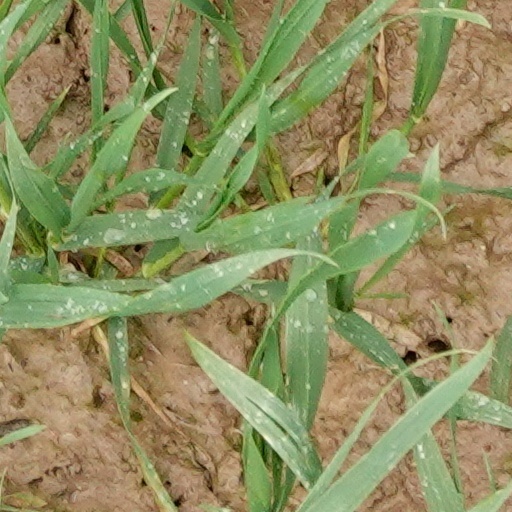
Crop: wheat